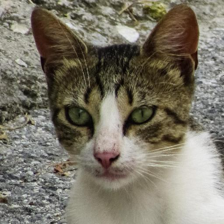
Label: animals